Masters Tournament

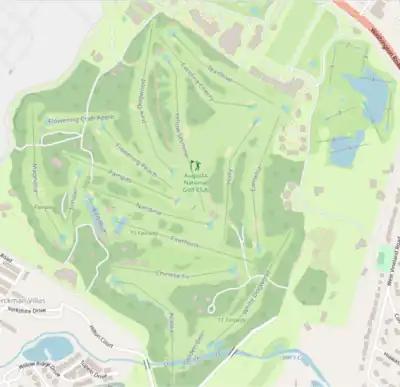
Layout of Augusta National Golf Club

As with many other courses, Augusta National's championship setup was lengthened in recent years. In 2001, the course measured and was extended to for 2002, and again in 2006 to ; longer than the 2001 course. The changes attracted many critics, including the most successful players in Masters history, Jack Nicklaus, Arnold Palmer, Gary Player and Tiger Woods. Woods claimed that the "shorter hitters are going to struggle". Augusta National chairman Hootie Johnson was unperturbed, stating, "We are comfortable with what we are doing with the golf course." After a practice round, Gary Player defended the changes, saying, "There have been a lot of criticisms, but I think unjustly so, now I've played it... The guys are basically having to hit the same second shots that Jack Nicklaus had to hit (in his prime)".